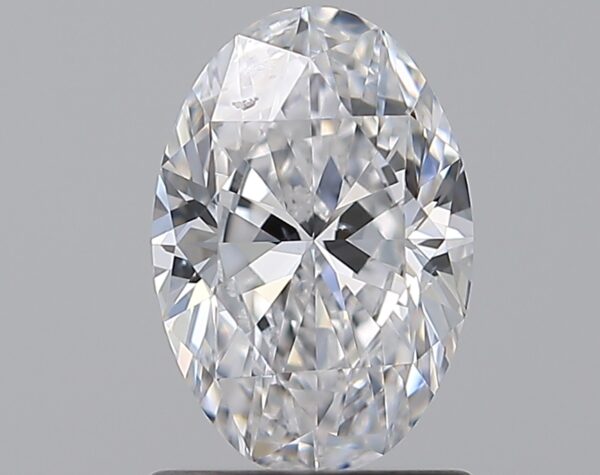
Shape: oval
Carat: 1.01
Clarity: SI1
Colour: D
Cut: EX
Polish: EX
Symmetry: VG
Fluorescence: N
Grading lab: GIA
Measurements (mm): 8.08 x 5.52 x 3.47